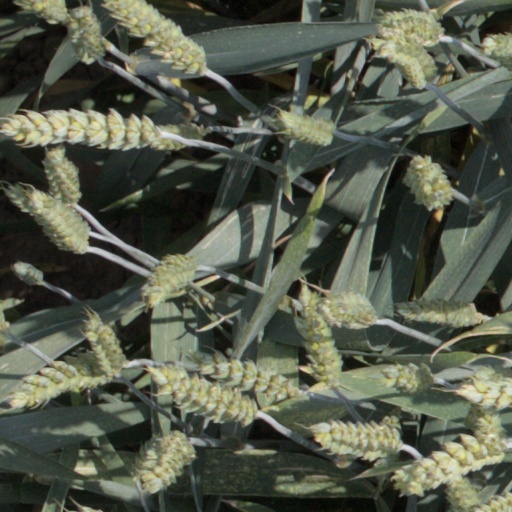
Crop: wheat